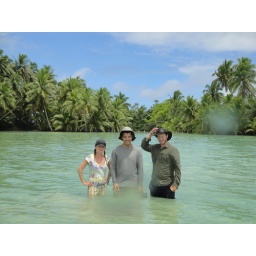
Chelsea, Mike, and Ian, victorious after building the first fence (background) in the Nursery, Palmyra Atoll.